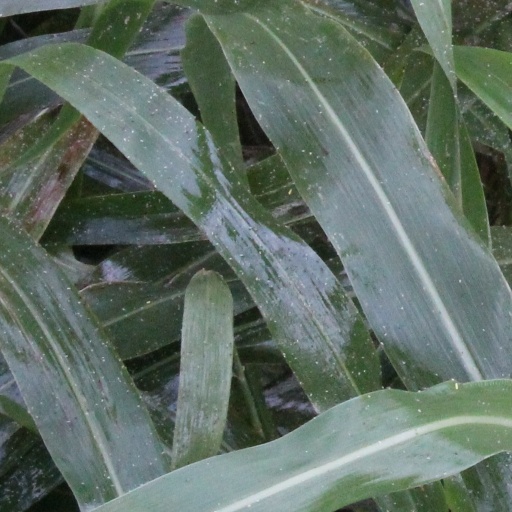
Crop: sorghum